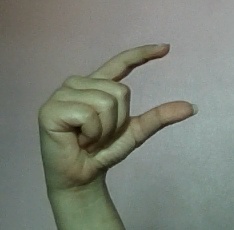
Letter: dal